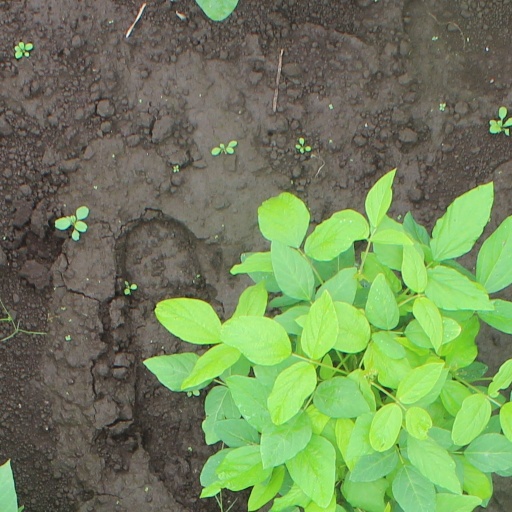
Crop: soybean